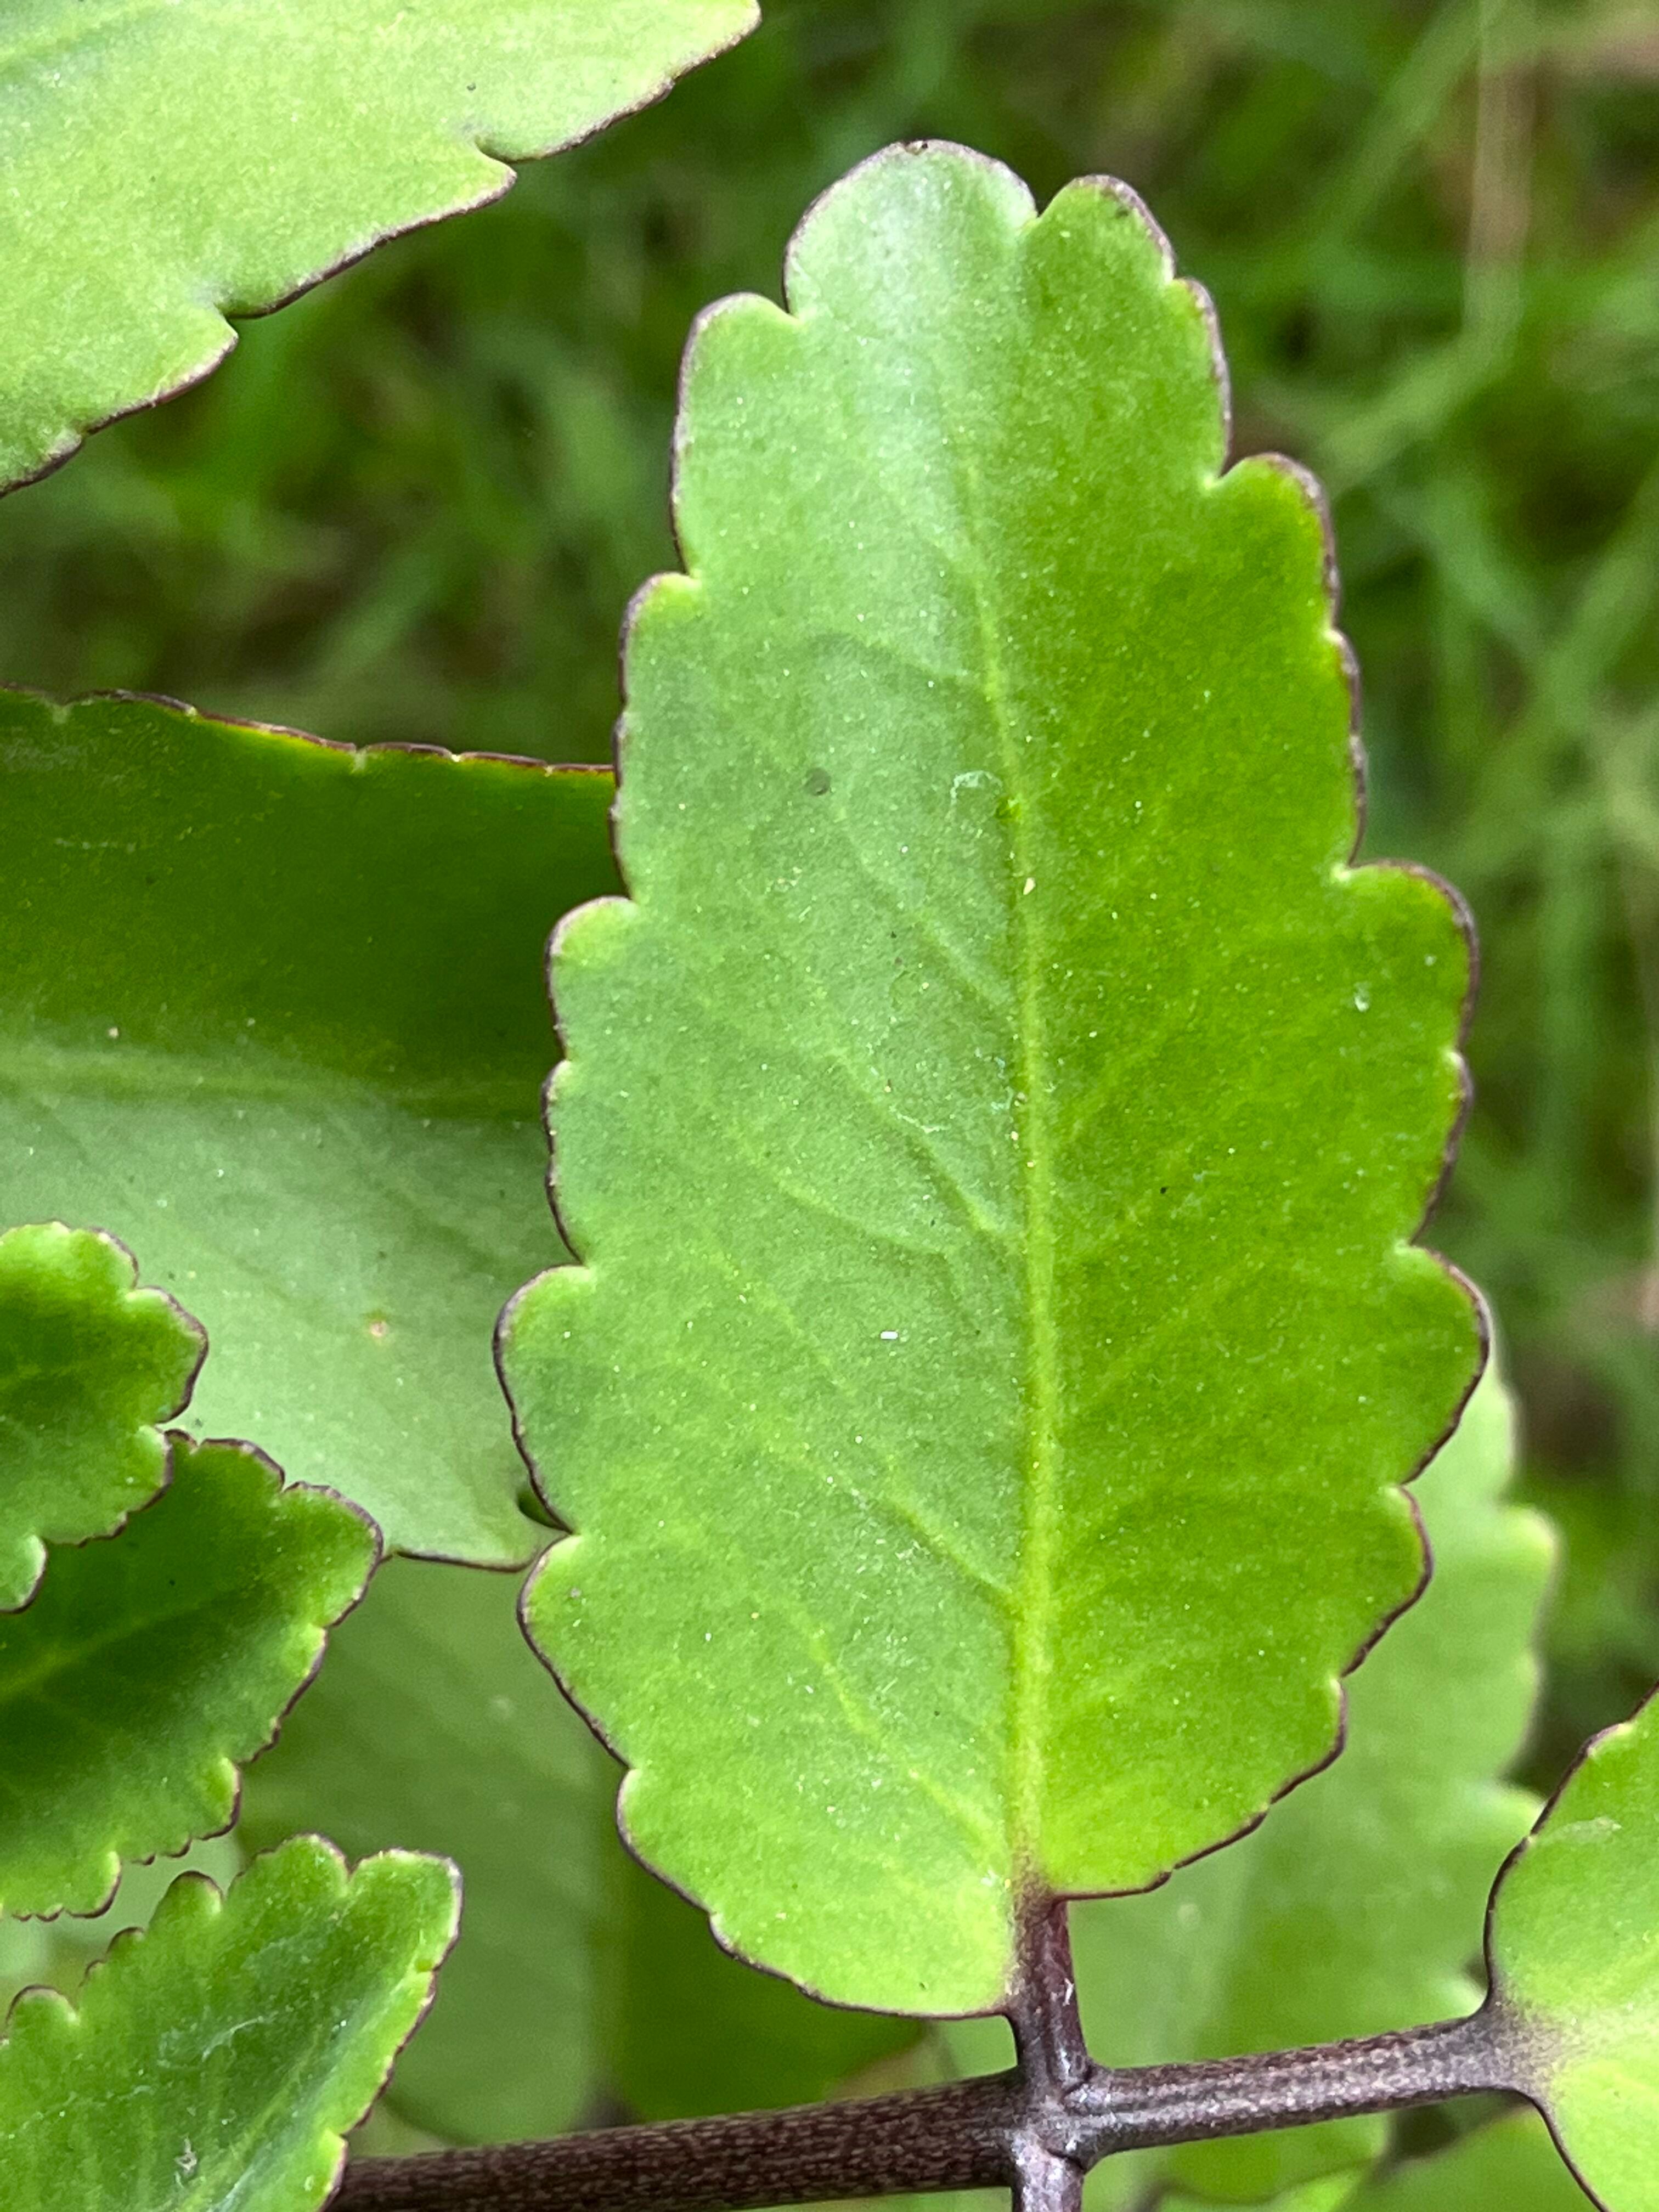
Plant species: kalanchoe-pinnata